Van der Graaf Generator

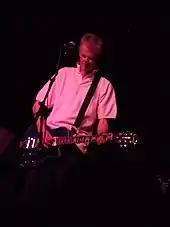
Peter Hammill playing guitar with the band in Amsterdam in 2008

Despite the 1978 split, Banton recalled that the group "never descended very far into our sub-conscience". Banton, Jackson and Evans appeared on Hammill's solo albums, and all four occasionally played together. In 1996, the quartet appeared on stage during a concert by Hammill and Evans at the Union Chapel in London to perform "Lemmings", which was later in March 1997 released as "The Union Chapel Concert". In 2003, Banton, Jackson, and Evans joined with Hammill to perform "Still Life" at the Queen Elizabeth Hall in London.